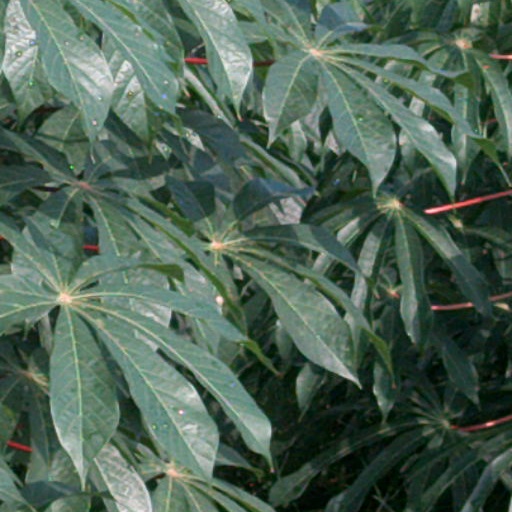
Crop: cassava